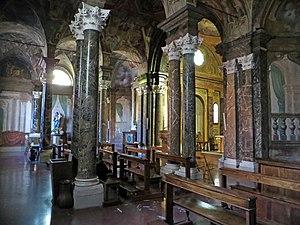
L'église Santa Maria degli Angeli, dite également dell'Addolorata, del Bambin Gesù ou delle Cappuccine Nuove, est une église de Parme, en Italie, qui se trouve strada Farini.